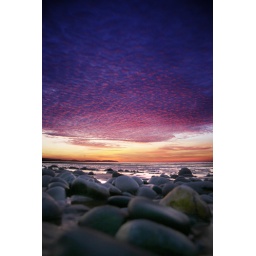
Rock under a blood red sky